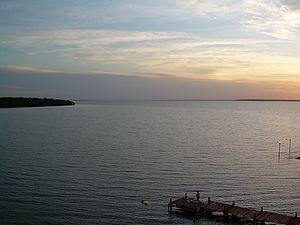
Le barrage d'Itaipu correspond à la centrale hydroélectrique d'Itaipu ; il est situé sur le rio Paraná, à la frontière entre le Brésil et le Paraguay, construit par les deux pays entre 1975 et 1982. La centrale est aujourd'hui la seconde au monde en puissance installée et reste la première en quantité cumulée d'énergie produite. Son nom signifie : « la pierre qui chante » en guarani et fait référence à la petite île située sur le fleuve avant les travaux.